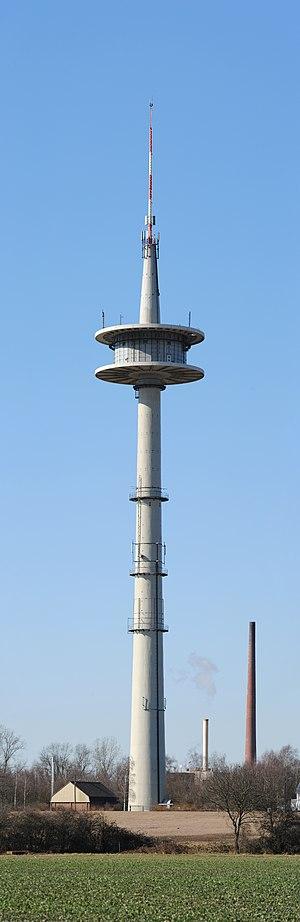
Vue panoramique sur la tour de télecomunication de Moers, en Allemagne, vue depuis l'est. This &#32